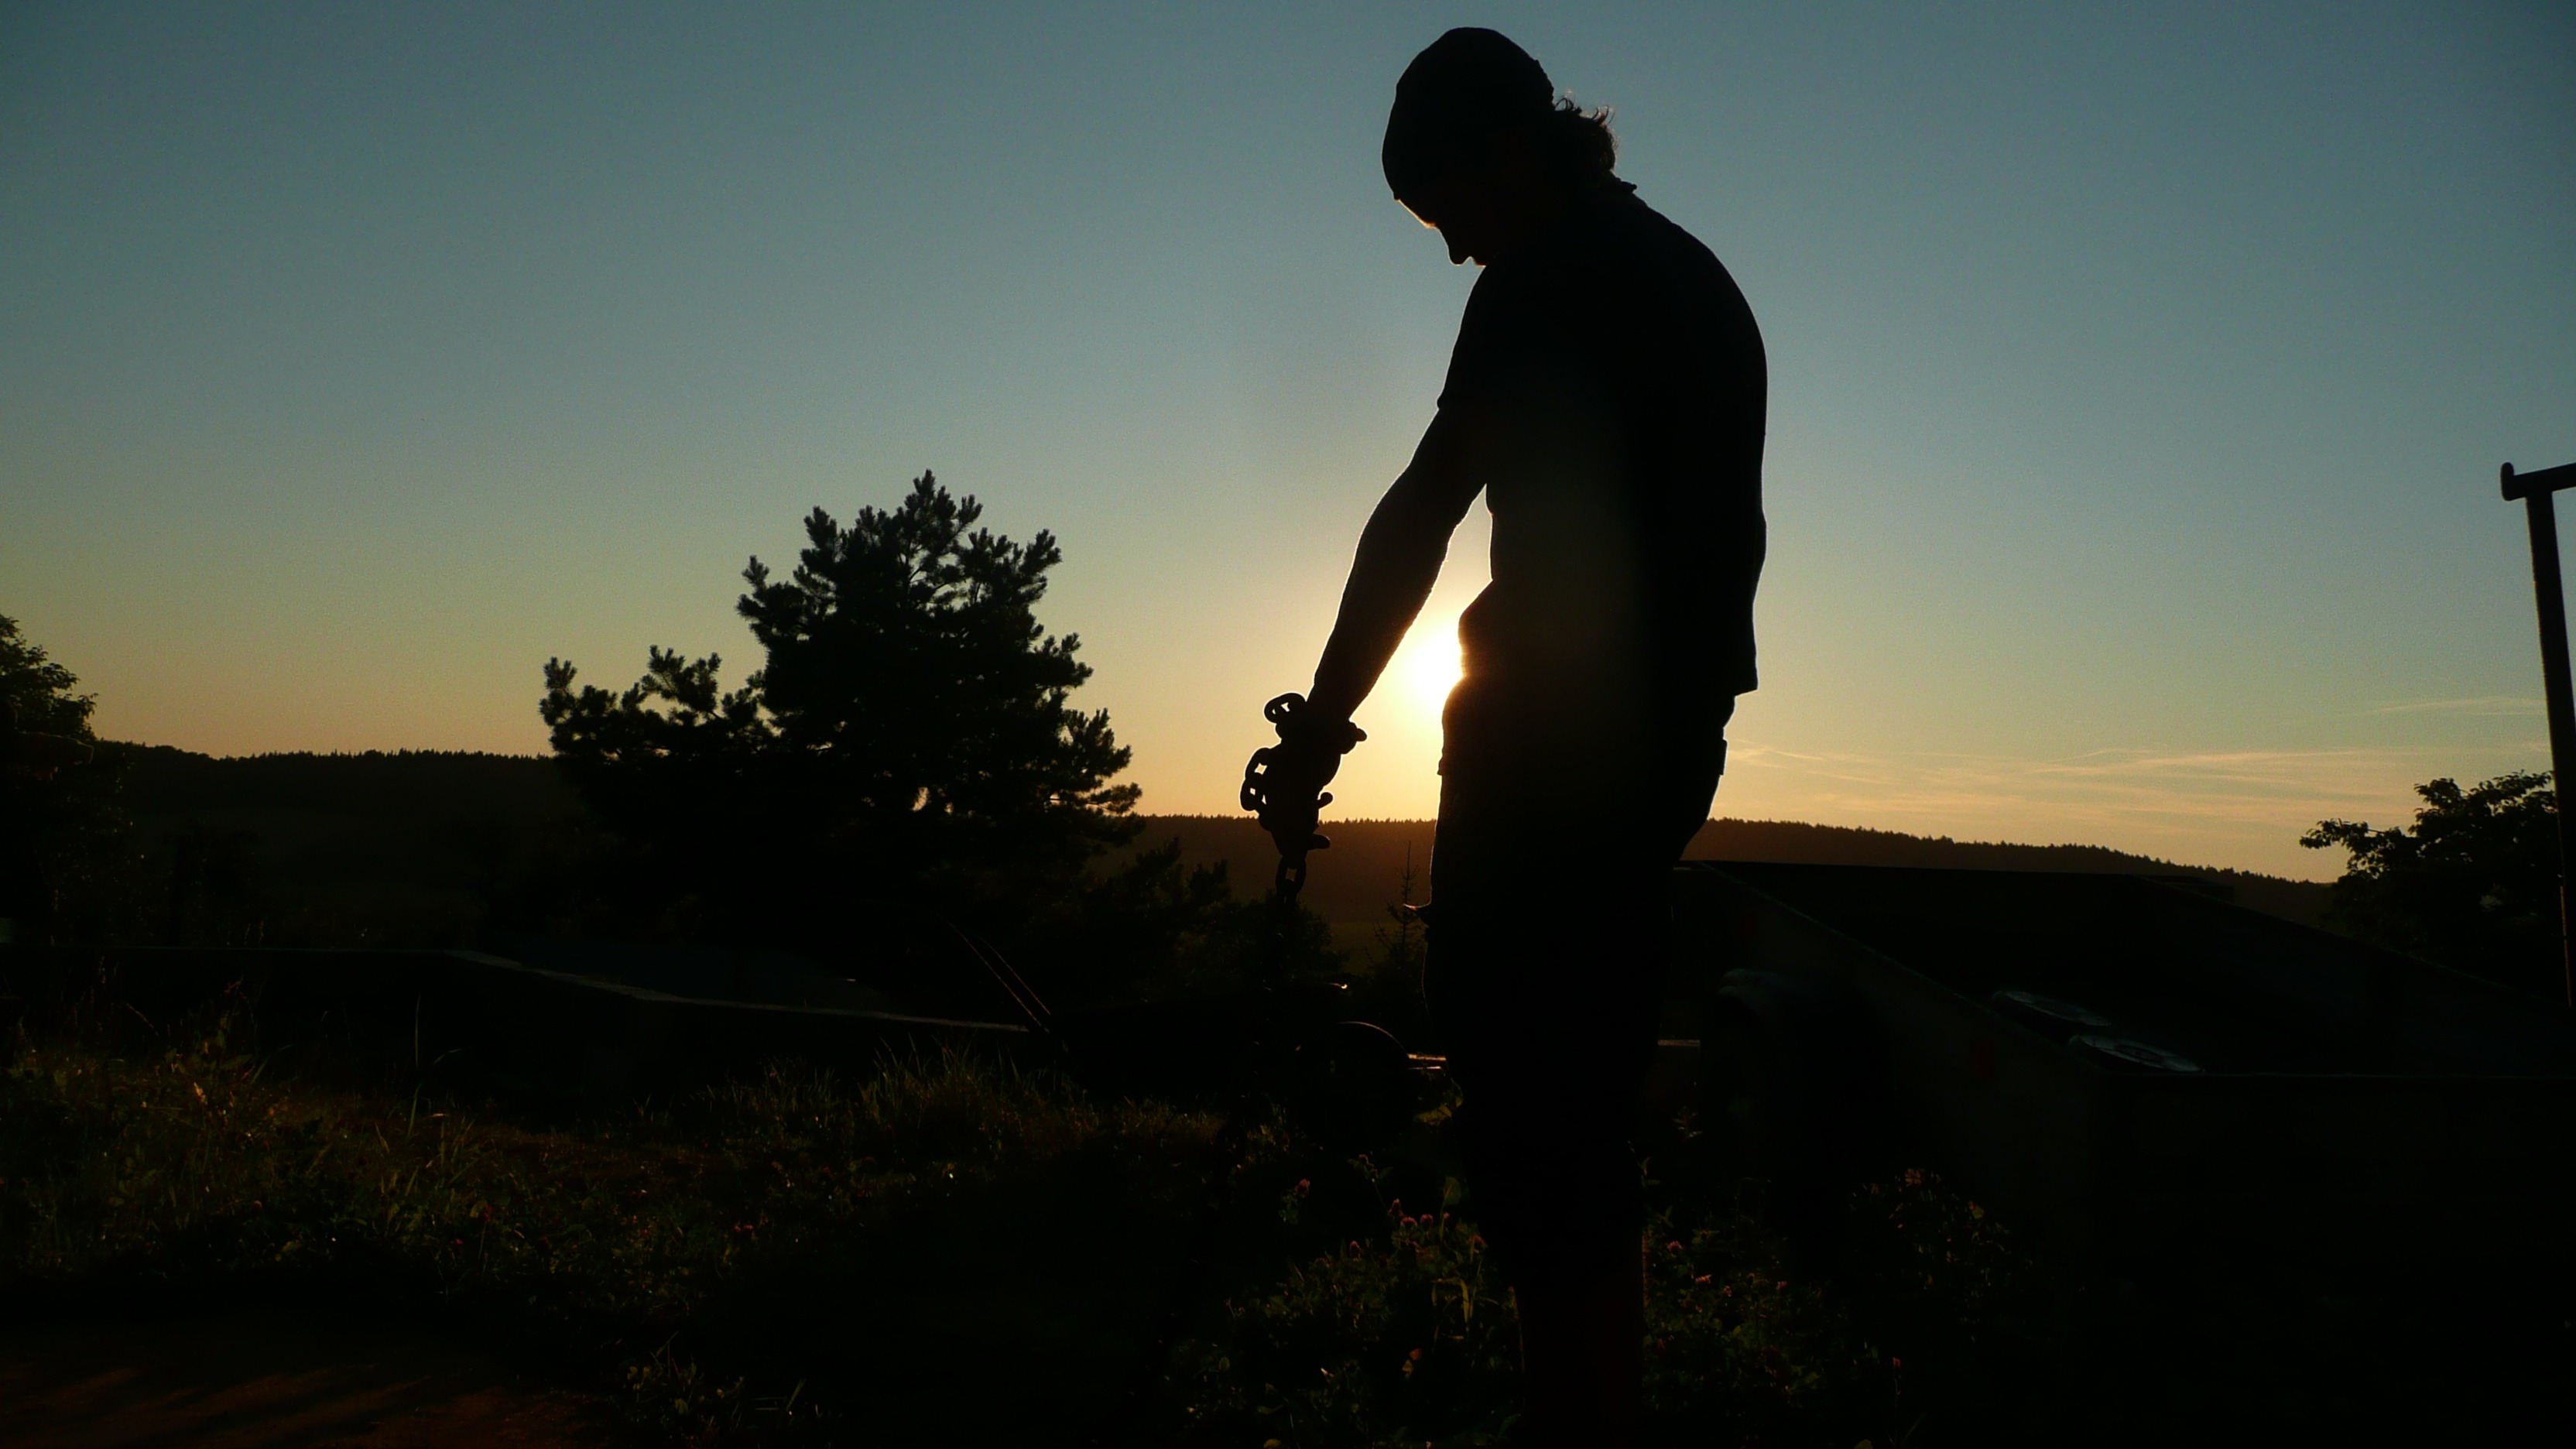
man, horizon, silhouette, cloud, people, sky, sun, sunrise, sunset, sunlight, morning, chain, dawn, dusk, evening, darkness, lighting, background, effect